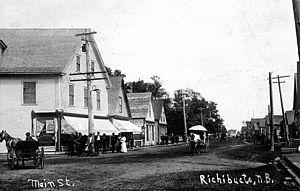
Carte postale, rue Main à Richibouctou, au Nouveau-Brunswick, vers 1910.
Richibouctou, ou Richibucto, est une ville canadienne du comté de Kent, dans le sud-est du Nouveau-Brunswick.